Petroleum Warfare Department

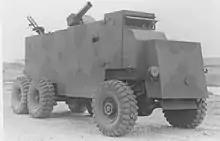
Mk I A Heavy Cockatrice

Propaganda aside, the efforts of the PWD were real enough; they continued with experiments to actually set the sea on fire. Although initial tests were discouraging, Geoffrey Lloyd was reluctant to let the matter go. On 24 August 1940, on the northern shores of the Solent, near Titchfield, 10 tanker wagons began to pump oil down pipes running from the top of a 30-foot-high (10 m) cliff down into the water at the rate of about 12 tons/hour. In front of many spectators, the oil was ignited by flares and a system of sodium and petrol pellets. In a matter of seconds, a raging wall of flame was produced; the intense heat caused the water to boil and people at the cliff edge were obliged to retreat. The demonstration was very dramatic, but it was not an unqualified success because the circumstances were improbably favourable; in the sheltered waters of the Solent, the sun-warmed sea was calm and the winds light. A lengthy series of experiments continued with many reverses; in one case, the pipes attached to "Admiralty scaffolding"' (an antitank barrier of scaffolding placed in the shallows) were torn up in a storm and in another incident sappers were blown up by beach mines. It was found that effectiveness was very much affected by sea conditions; a low temperature made ignition more difficult and waves would quickly break up the oil into small ineffectual slicks.